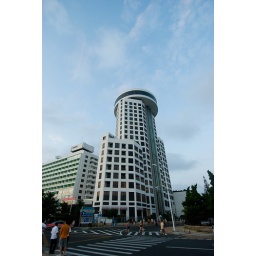
a nice white building near the beach